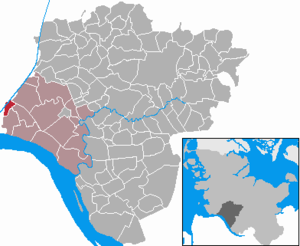
Kudensee (kommune)
Kort
Kudensee er en by og en kommune i det nordlige Tyskland, beliggende i Amt Wilstermarsch i den sydvestlige del af Kreis Steinburg. Kreis Steinburg ligger i den sydvestlige del af delstaten Slesvig-Holsten.